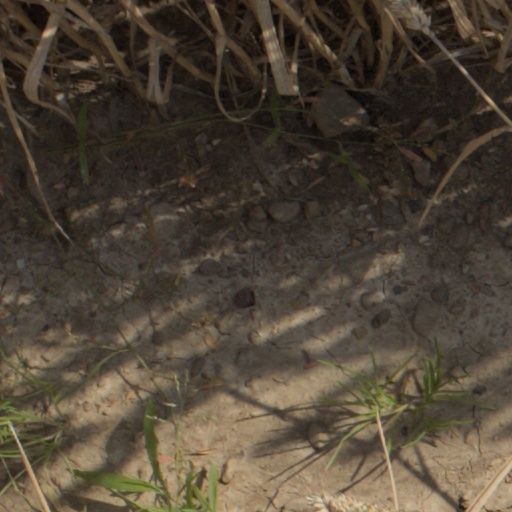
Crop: wheat